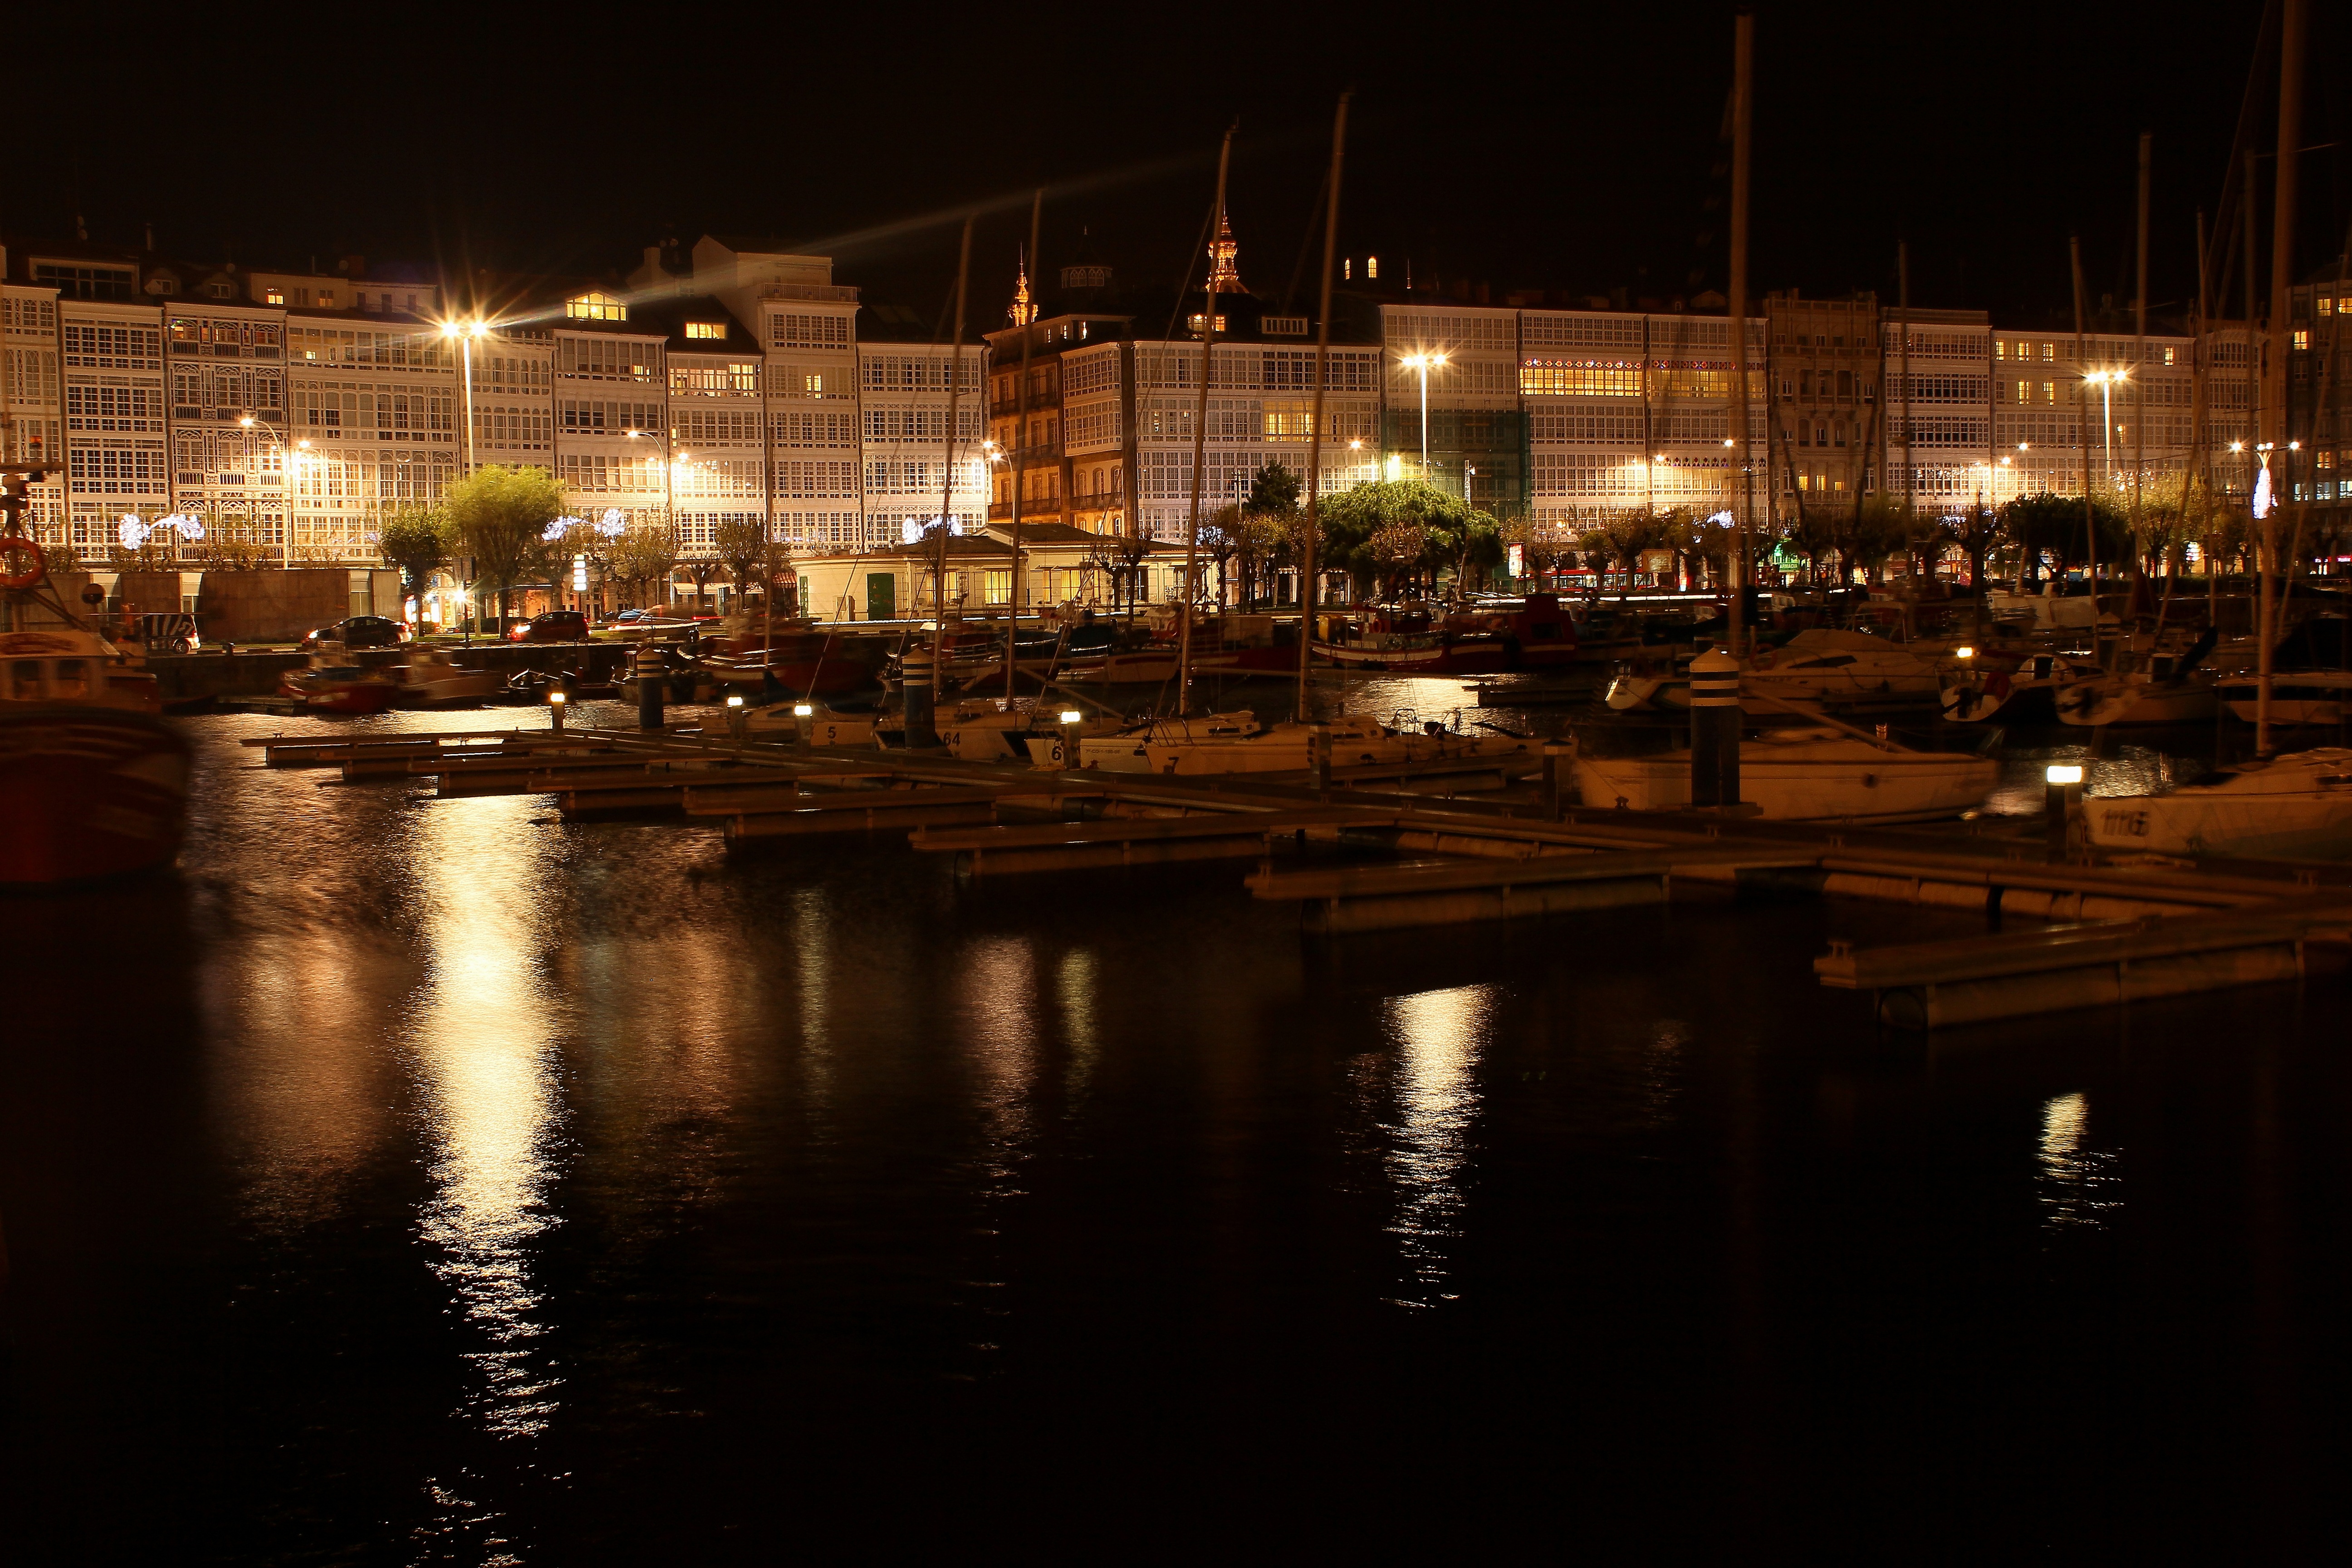
landscape, water, dock, light, boat, night, cityscape, dusk, evening, reflection, vehicle, darkness, marina, waterway, spain, galicia, paisajes, espana, ggl1, gaby1, canon550d, acoru a